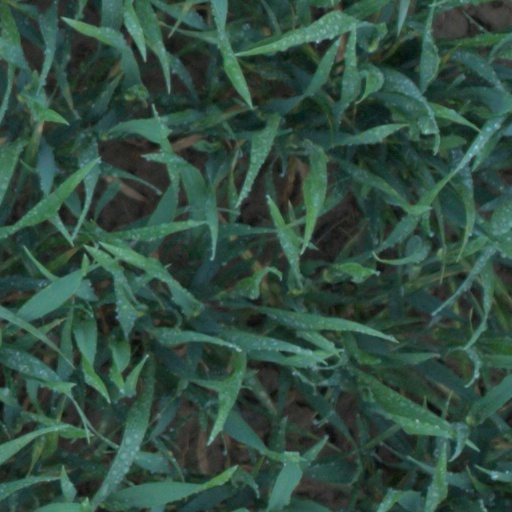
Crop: wheat